Operation Fish

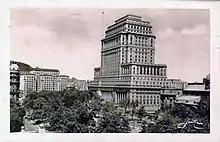
The Sun Life Building in Montreal in 1942

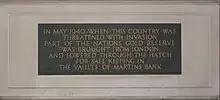
Commemorative plaque at the Martins Bank Building in Liverpool

The British securities were locked in a specially constructed underground vault that was rushed into existence three storeys beneath the Sun Life Building in Montreal, and were guarded around the clock by the Royal Canadian Mounted Police. A persistent rumour that the Crown Jewels of the United Kingdom were stored there was deliberately spread in Montreal to account for increased activity at the building. The extremely secretive United Kingdom Security Deposit, operating in the vault, arranged for the sale of Britain's negotiable securities on the New York Stock Exchange over the next few years to pay for Britain's war expenses. The 5,000 employees of Sun Life never suspected what was stored in their basement, and while unloading the treasure ships, not one crate of the cargo went missing. Even though thousands of people were involved, Axis intelligence agencies never found out about the operation. Hundreds of government accountants and bankers worked tirelessly to catalogue the contents of thousands of crates taken off the ships. When they were finished it was determined that $2.5 billion (US$ billion in ) had been shipped from the UK to Canada without one gold bar being lost.